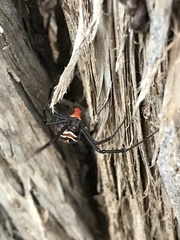
Species: Lactrodectus_hesperus